St. Joseph's Church, Beijing

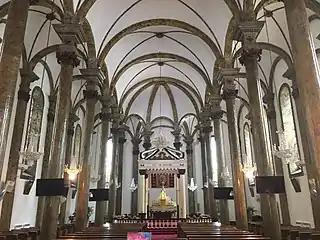
Interior view of St. Joseph's

The church of St. Joseph was built in a Romanesque Revival style and is noted for its mixture of European and local Chinese features in its design. A plaque attached to the outside wall details the history of the church. Surrounding outside the church is a large square and park that is 1.2 hectares. It contains a statue of the Madonna and Child.